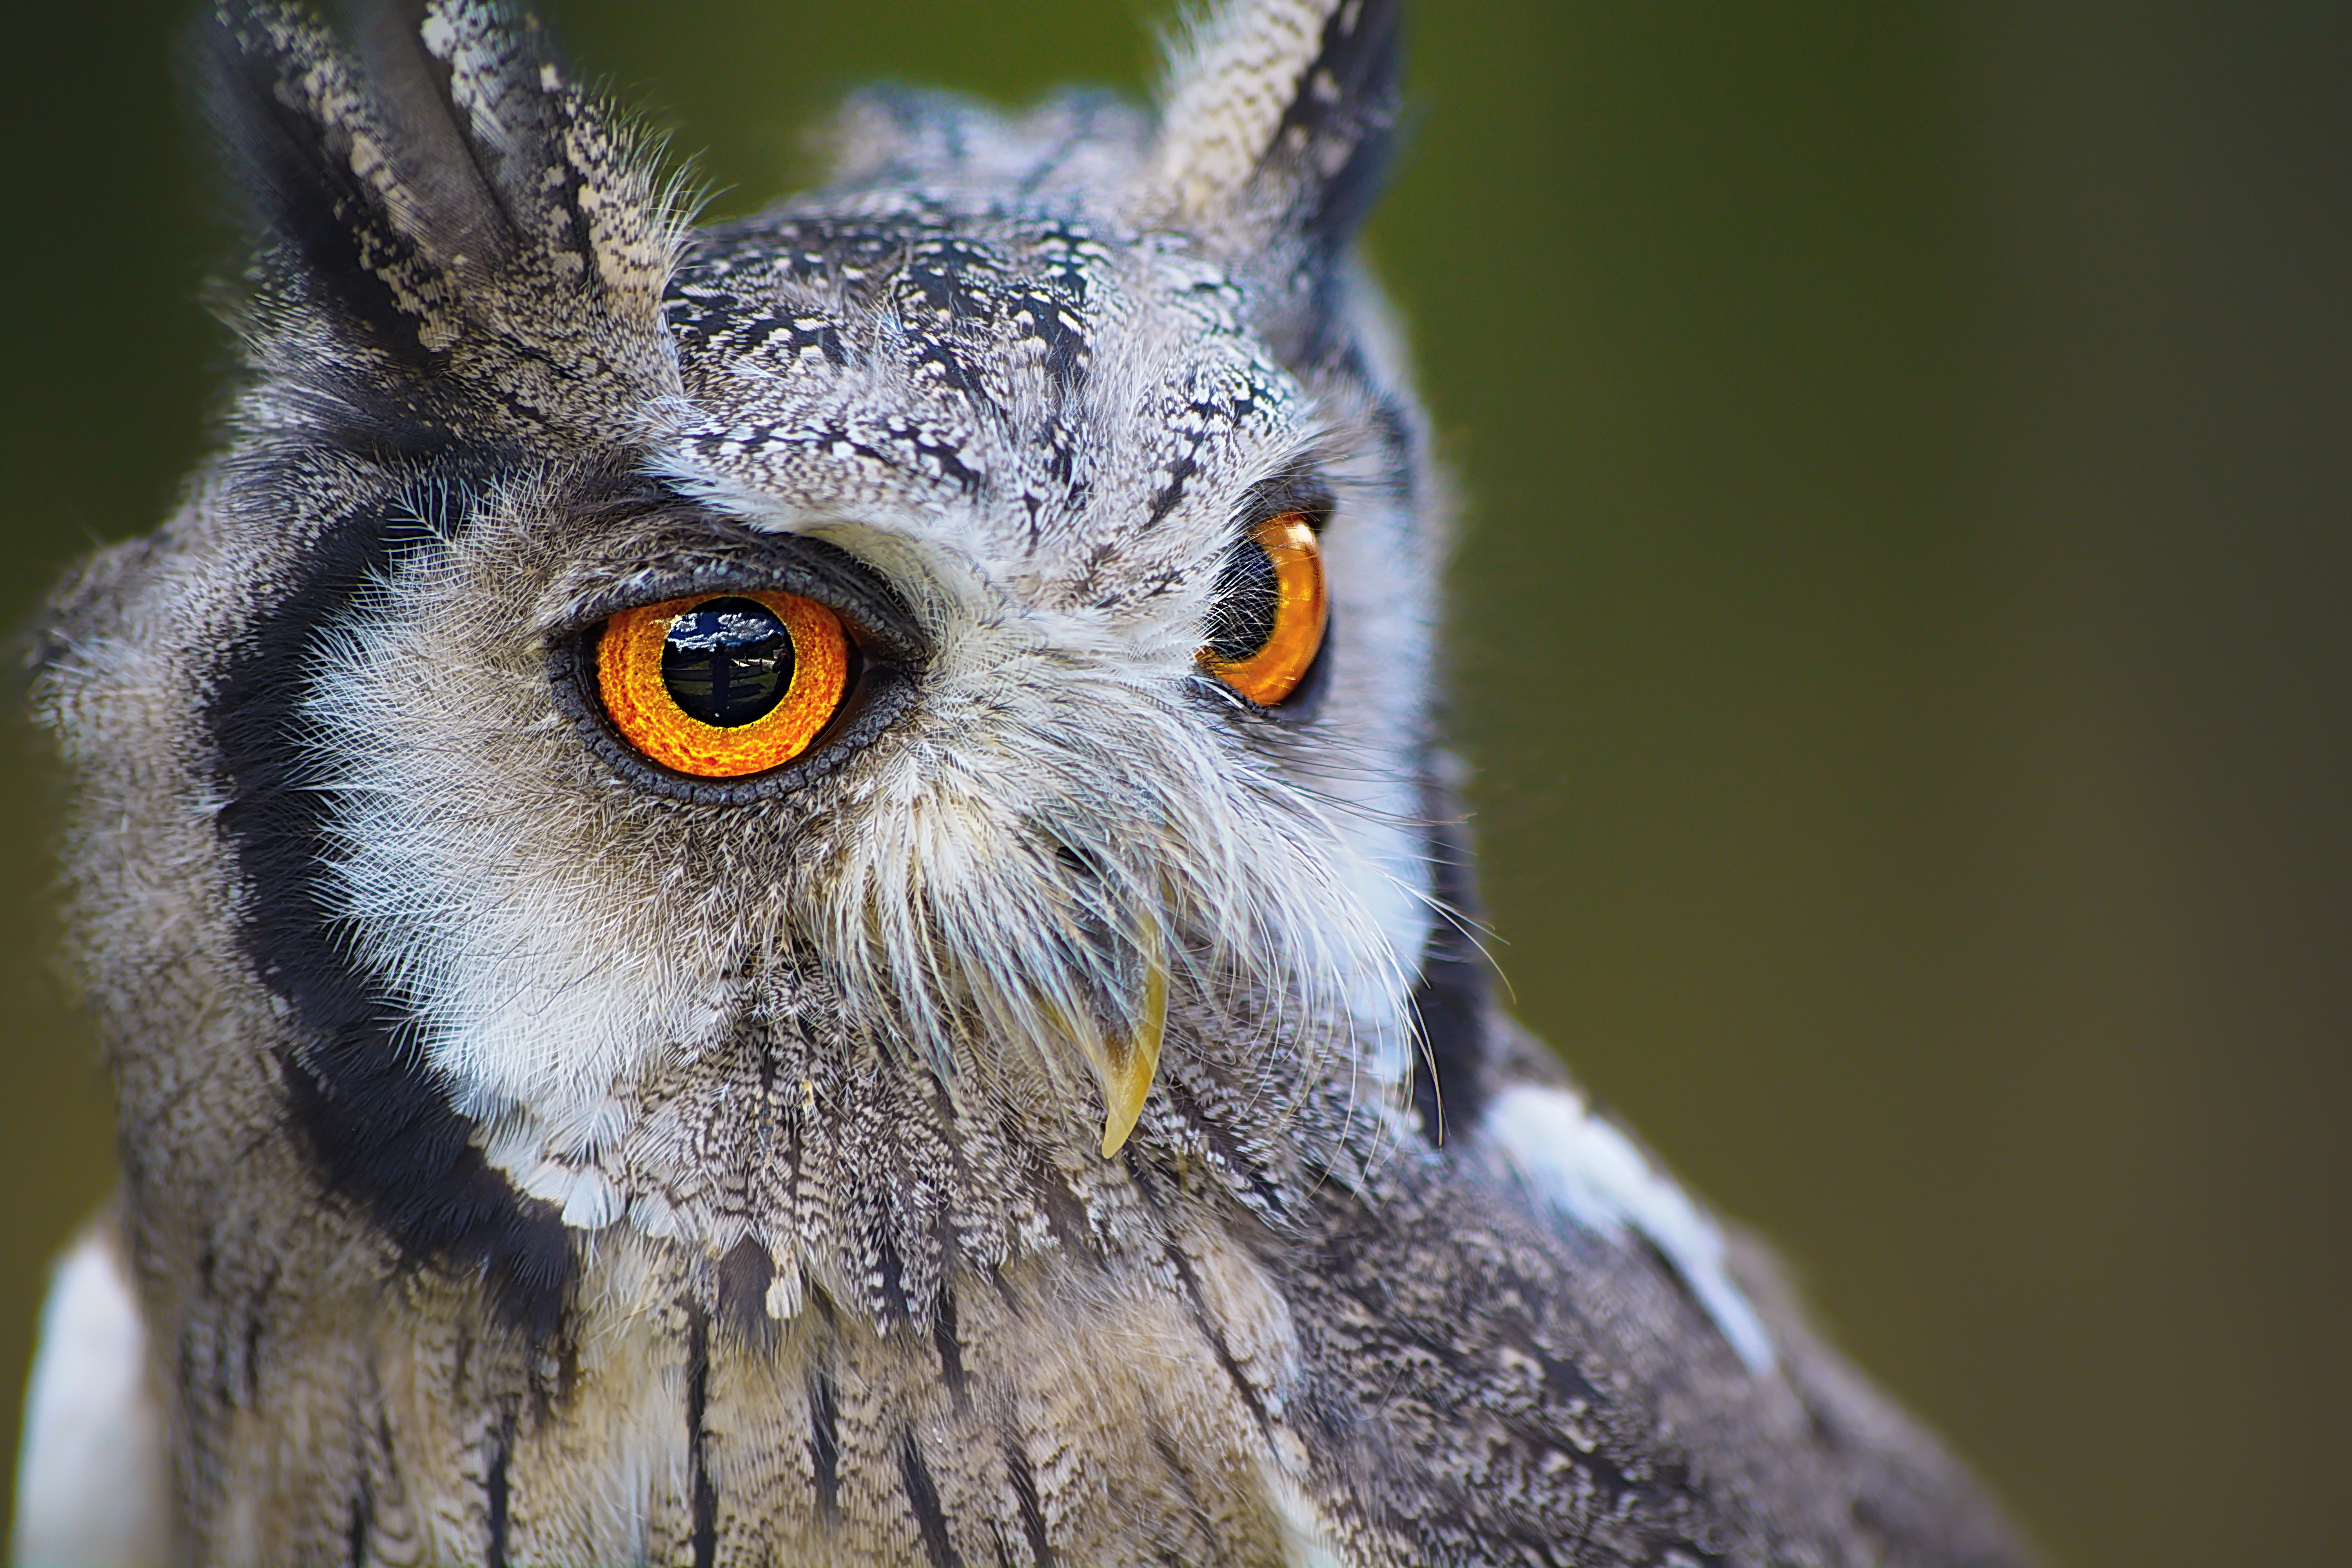
nature, bird, wing, animal, wildlife, wild, portrait, beak, brown, predator, yellow, owl, fauna, hipster, watercolor, bird of prey, close up, eyes, head, vertebrate, funny, wise, prey, wisdom, great grey owl